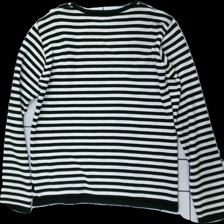
View: back
Type: Sweater
Category: Ladies
Brand: Not in the list
Brand text on label: resteröds
Colors: Black, White
Material: 53% acrylic 47% wool
Pattern: Striped
Cut: Regular
Size: L
Season: All
Damage: fläck
Damage location: top left
Damage 2 location: bottom right
Price range: 50-100
Recommended usage: Reuse
Description: randig tröja, lite luddig